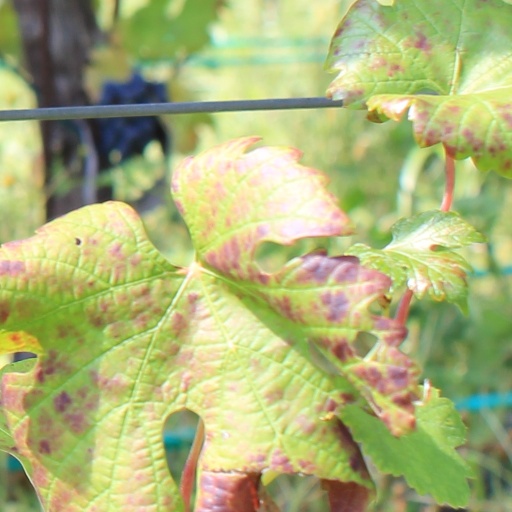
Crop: grape